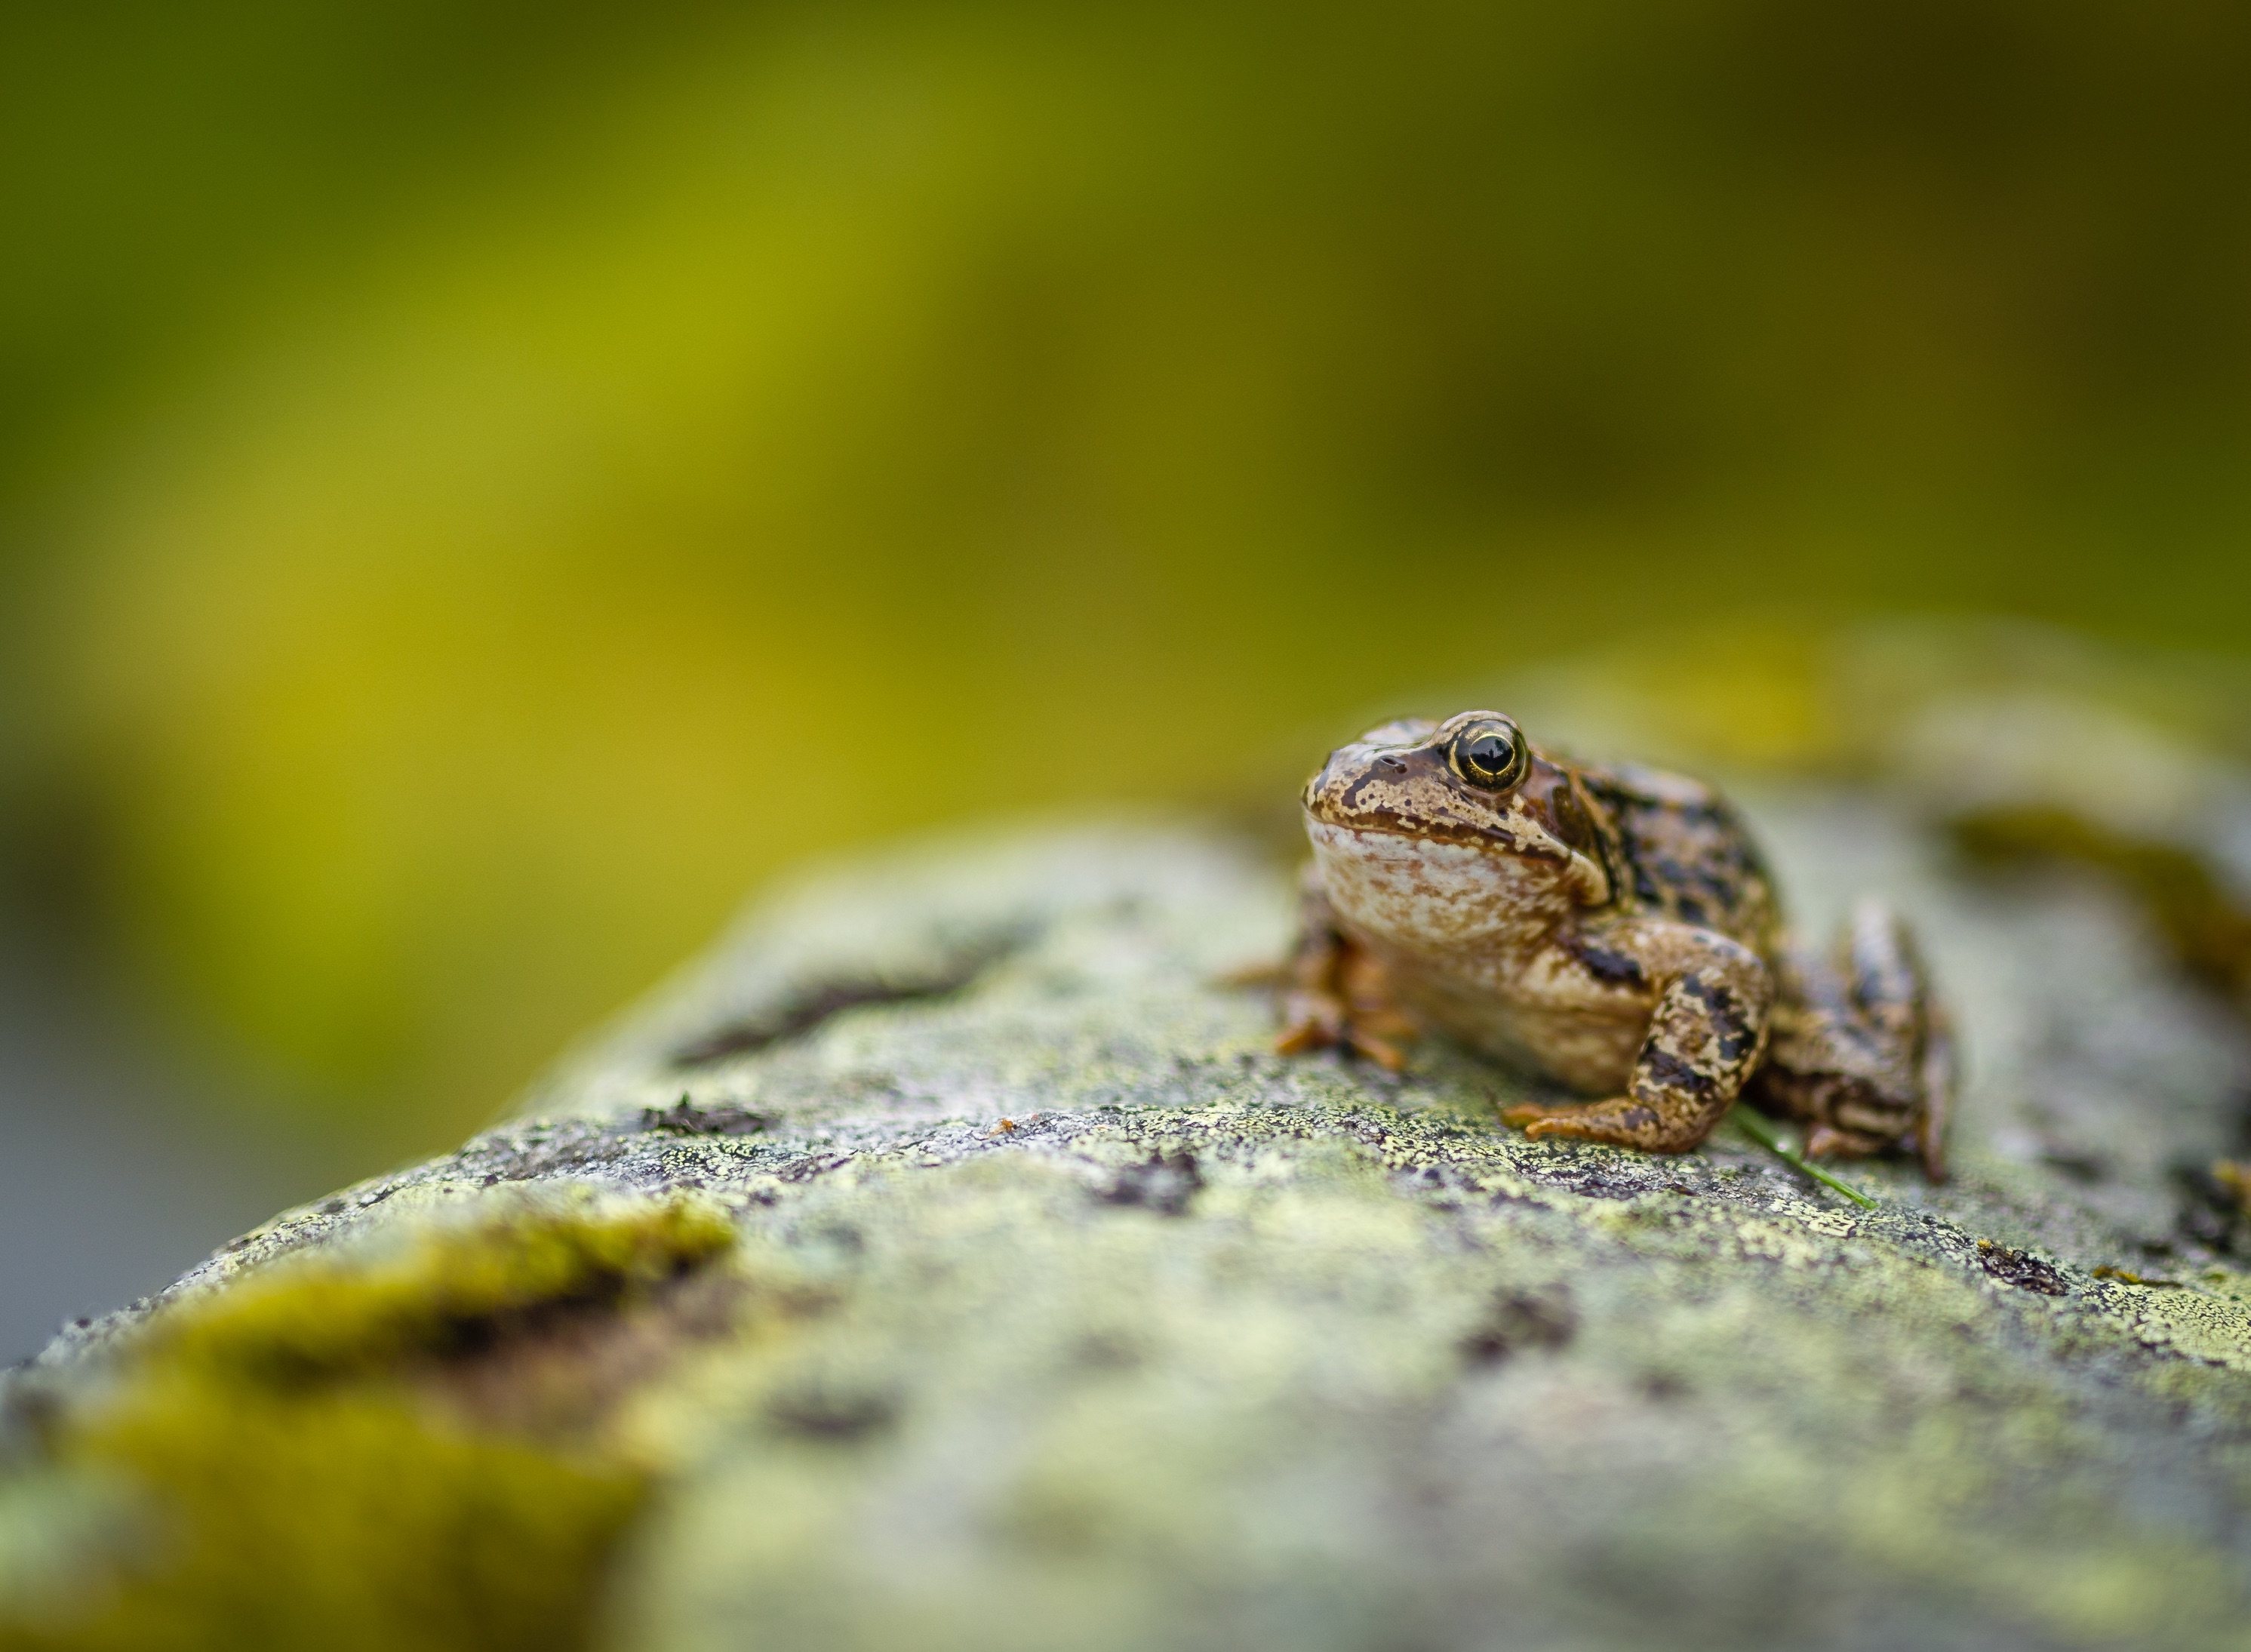
nature, rock, photography, leaf, stone, wildlife, green, frog, reptile, amphibian, fauna, close up, lichen, vertebrate, macro photography